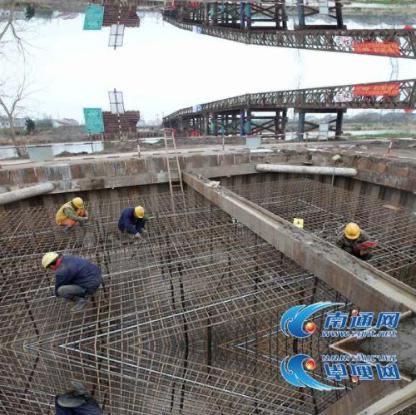
Objects in the image:
label: helmet
label: helmet
label: helmet
label: helmet